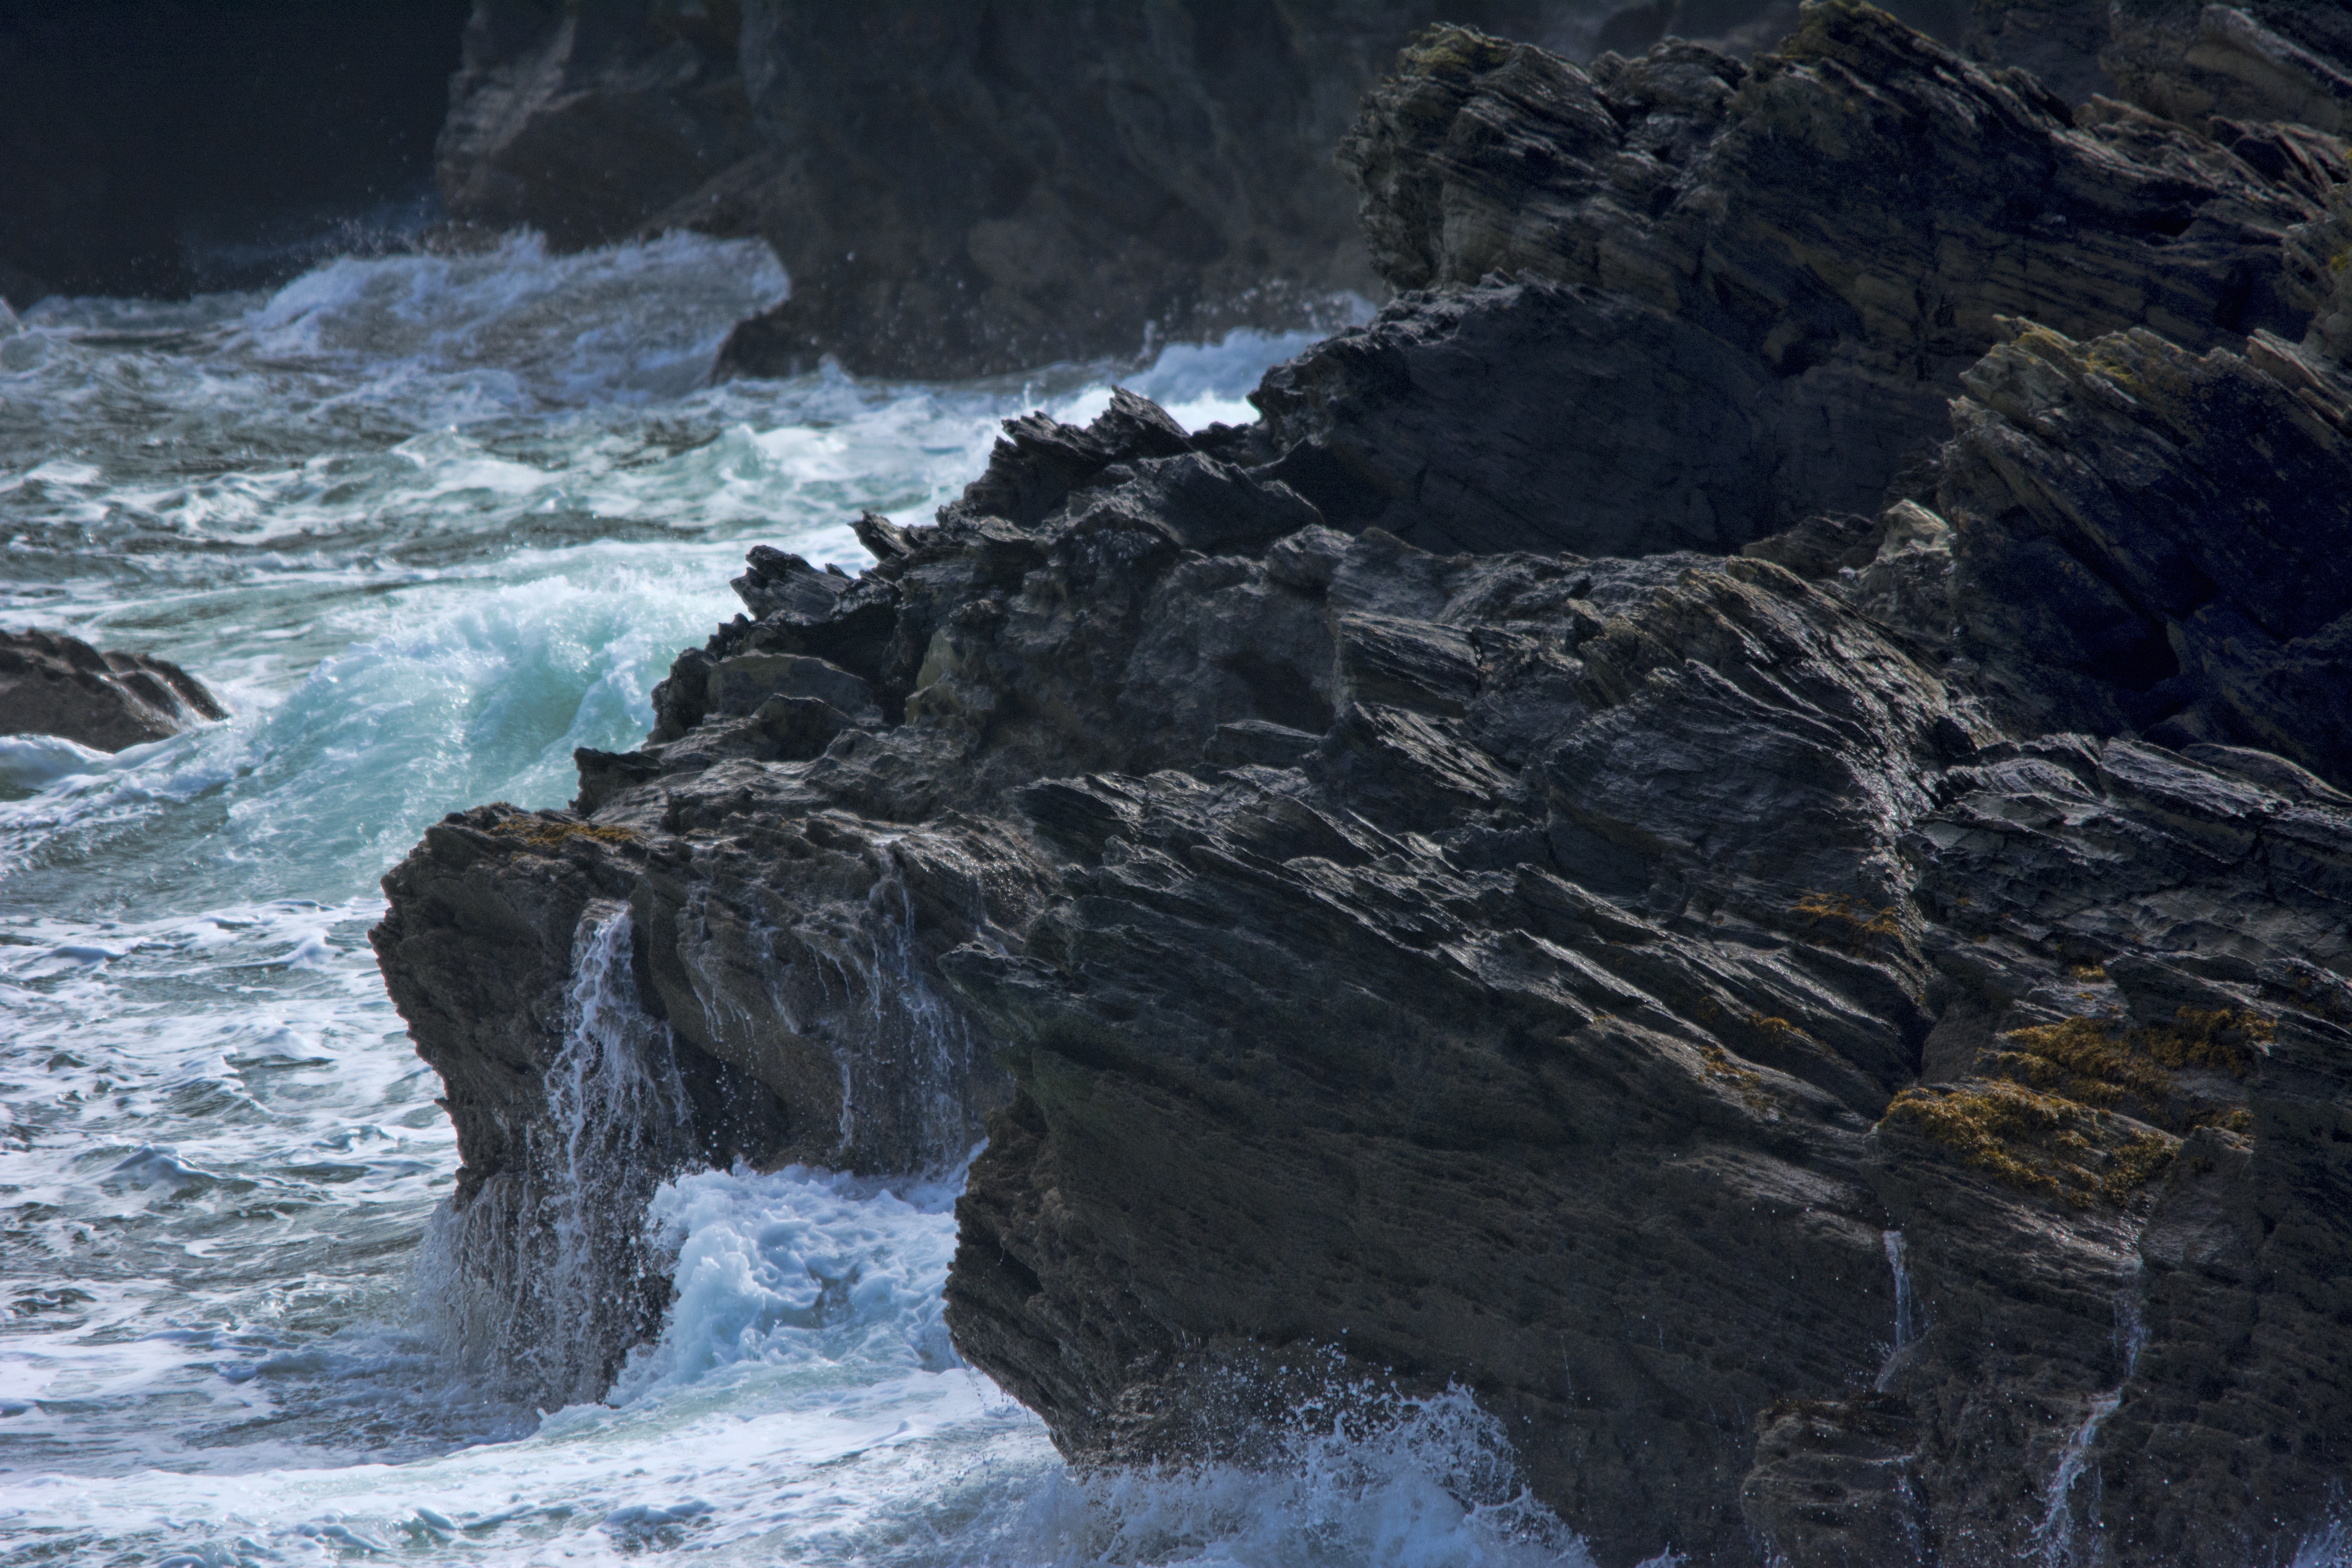
sea, coast, water, nature, rock, ocean, waterfall, mountain, shore, wave, cliff, rapid, terrain, material, body of water, rocks, waves, geology, water feature, cape, wind wave